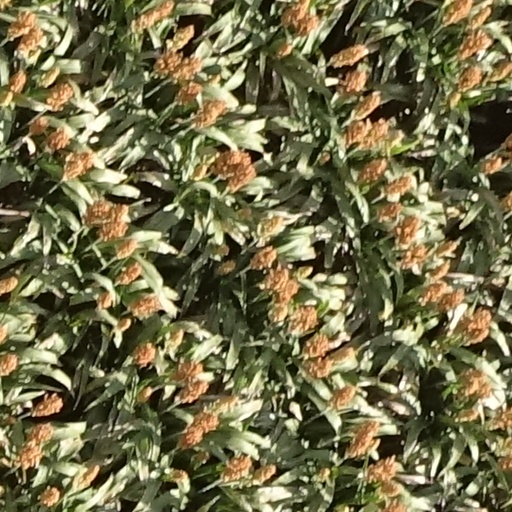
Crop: sorghum